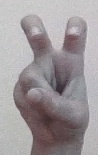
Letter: toot